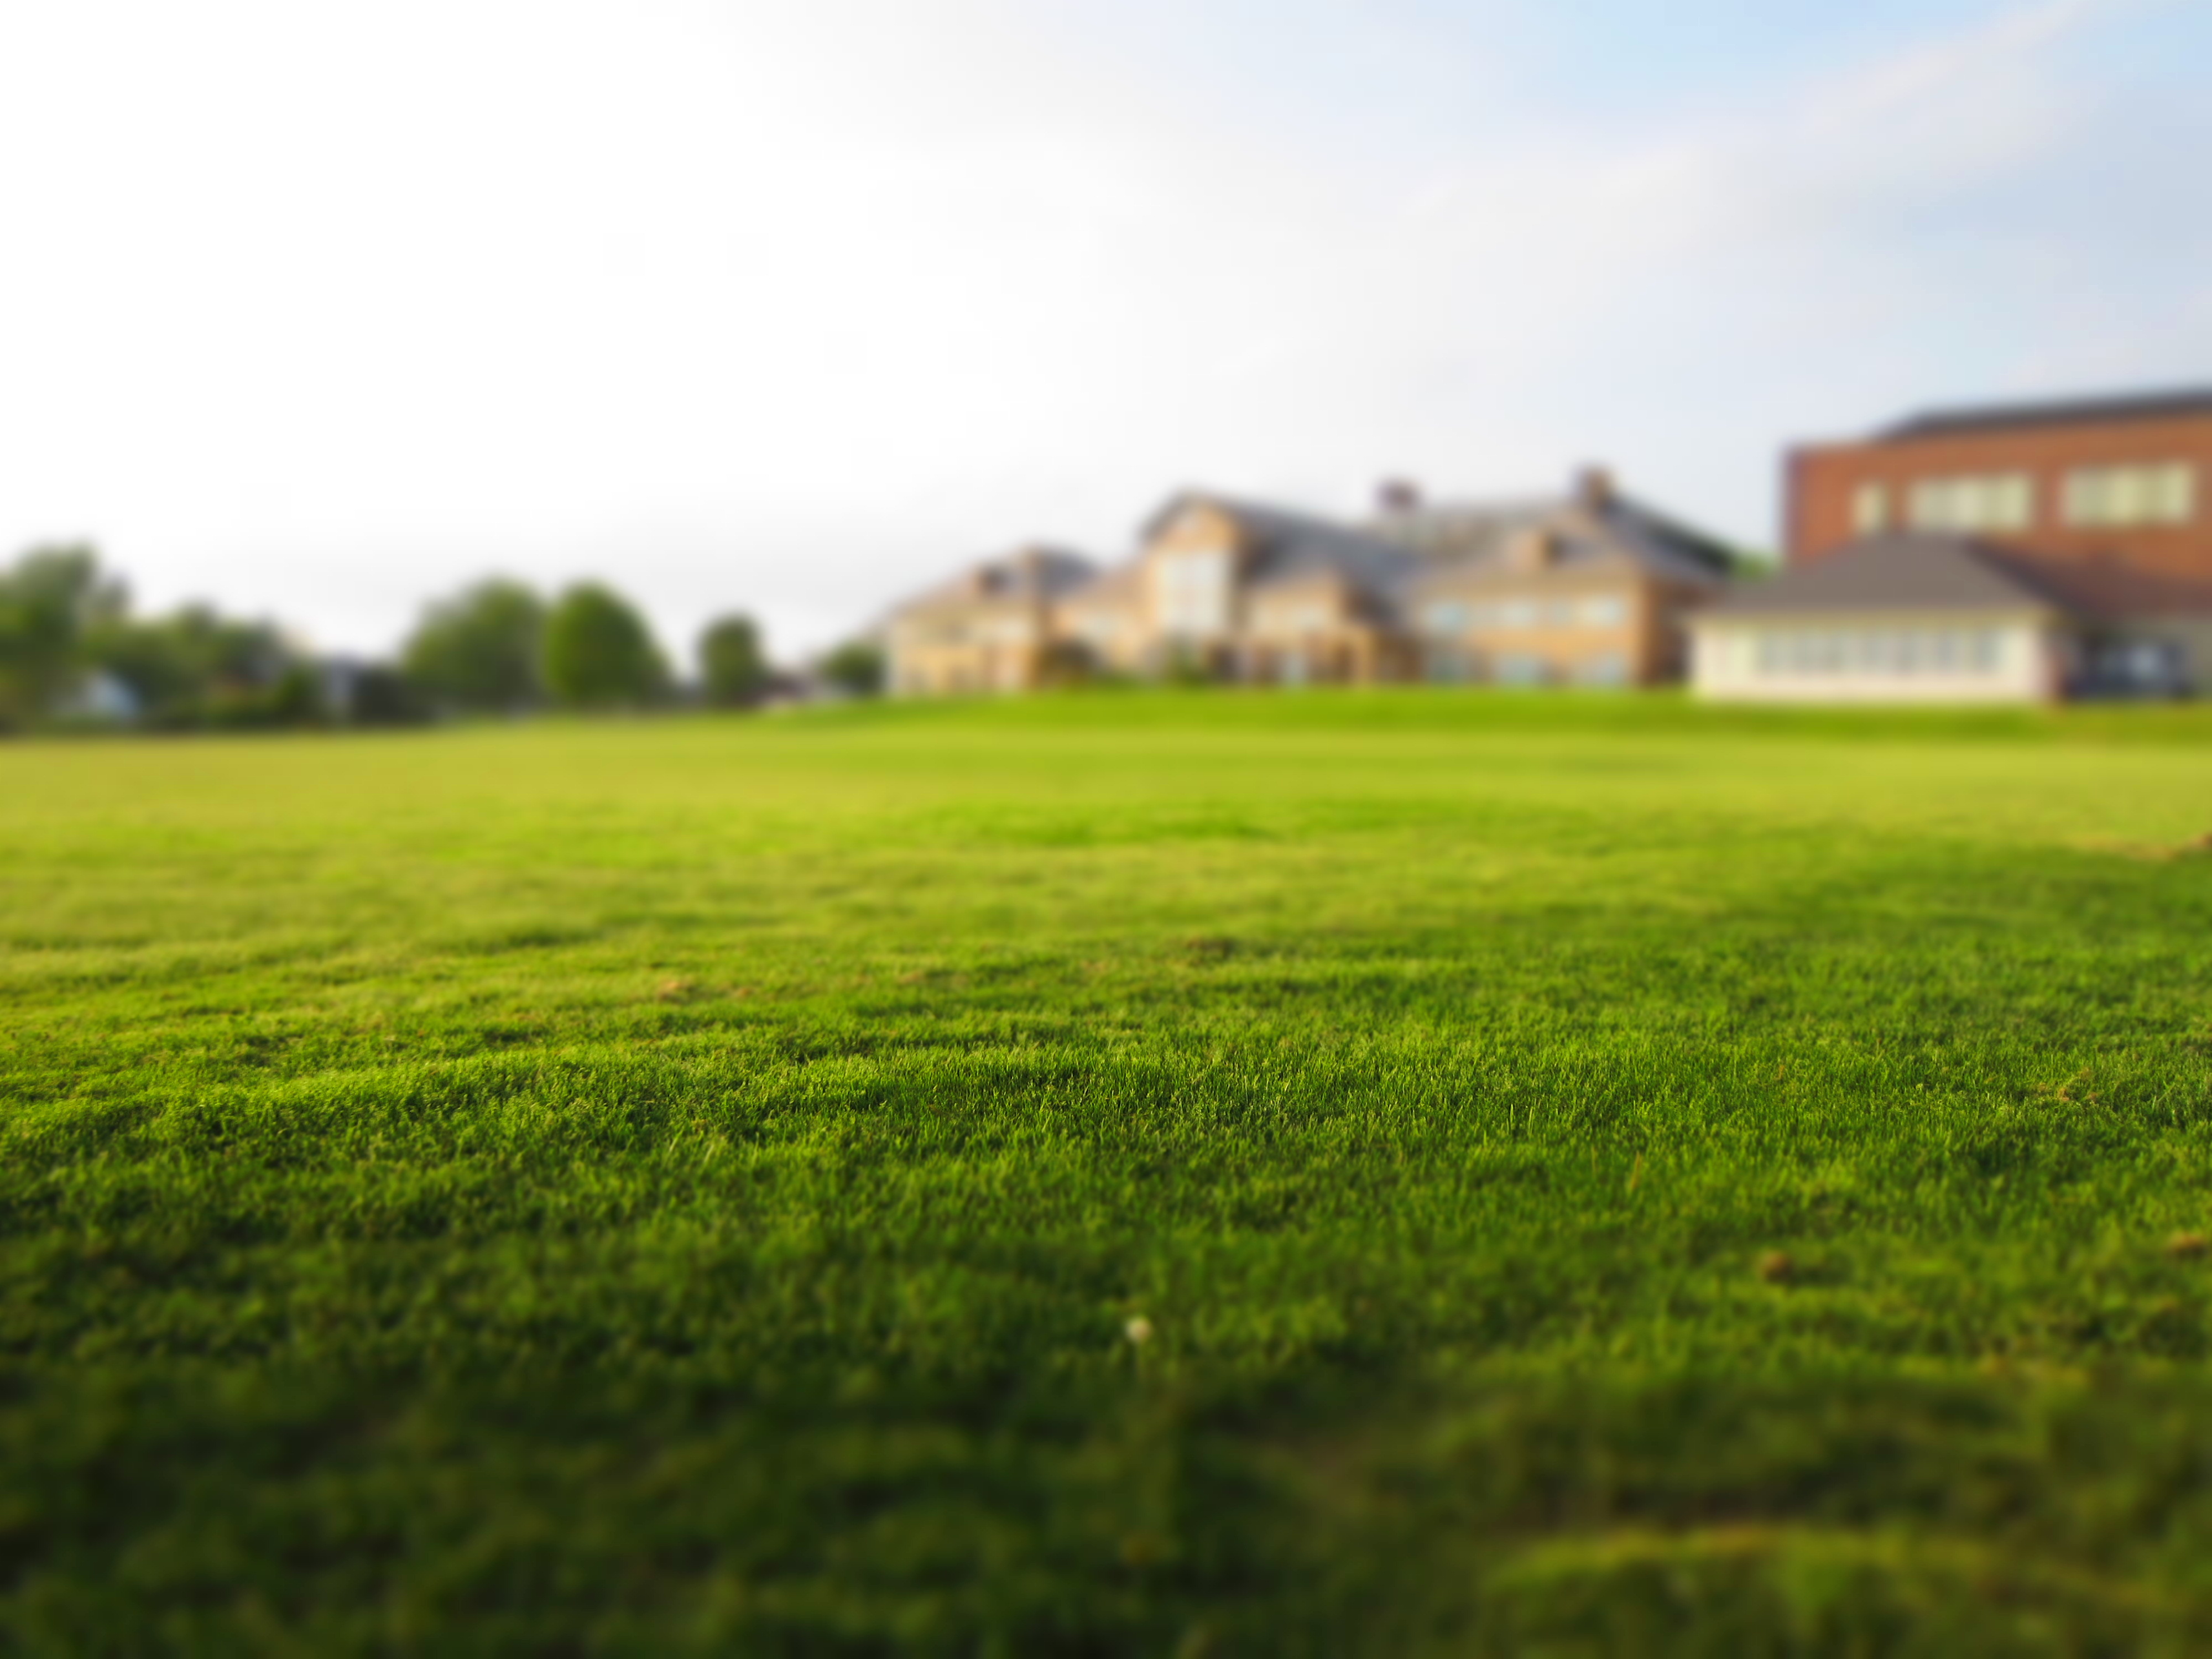
landscape, grass, horizon, sky, field, farm, lawn, meadow, prairie, sunlight, morning, hill, green, pasture, agriculture, plain, turf, grassland, plantation, estate, rural area, paddy field, grass family